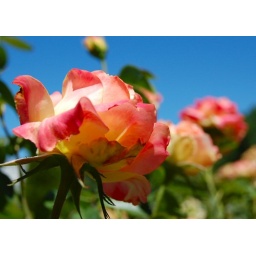
red and yellow against blue sky